Suzanne Osten

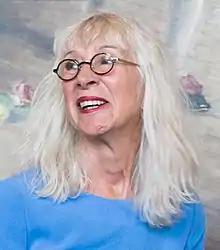
Osten in 2015

Carlota Suzanne Osten (20 June 1944 – 28 October 2024) was a Swedish film director, stage director, and screenwriter. She won the award for Best Director at the 22nd Guldbagge Awards for the film "The Mozart Brothers".